Horse worship

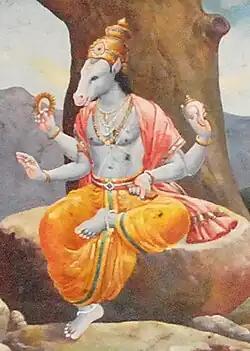

The Welsh legend of Rhiannon and the Irish legend of Macha, although first recorded in Christian times, may indicate memories of horse worship. The white horse of Rhiannon is another example of cultic use of white horses, which seems to be an Indo-European phenomenon.